Roman Missal

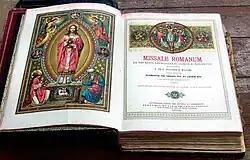
"Missale Romanum": a 1911 printing of the 1884 typical edition

Implementing the decision of the Council of Trent, Pope Pius V promulgated, in the Apostolic Constitution "Quo primum" of 14 July 1570, an edition of the Roman Missal that was mandated for obligatory use throughout the Latin Church except where there was another liturgical rite that could be proven to have been in use for at least two centuries.